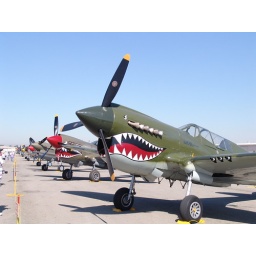
From the mountains of China to the dessert, the Curtis P-40 fought in the Air and provided ground support